Tupolev Tu-204

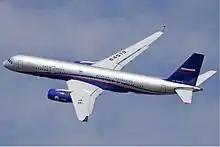
Russian Air Force Tu-214ON in flight

A shortened, longer-range and more efficient derivative of the Tu-204, the Tu-204-300 is also known as Tu-234. About six meters (20 ft) shorter than the basic Tu-204, this variant is available in two versions: the longer-ranged, heavier version, powered by Aviadvigatel PS-90A2 turbofans, has a maximum take-off weight of 107.5 metric tons and range (with 166 passengers) increased to ; and the lighter, shorter-ranged version, with a maximum take-off weight of 89 metric tons and range of with 166 passengers. The former Russian airline Vladivostok Air was the debut customer. This airline's aircraft are in a two-class seating configuration, with a 142-passenger capacity. Average numbers of flight hours during each 24-hour period is 9.35 hours, for year 2009. It is also operated by Air Koryo which currently operates one Tu-204-100B and one Tu-204-300. The Тu-204s operate on the Pyongyang-Beijing, Bangkok, Vladivostok, Shenyang and Kuala Lumpur routes.